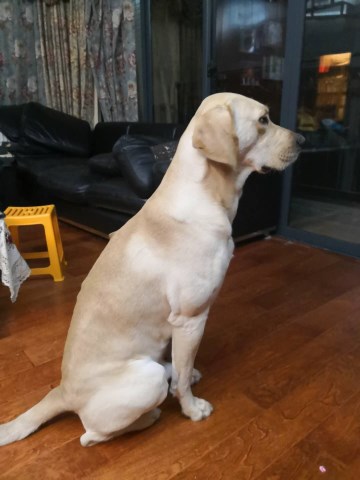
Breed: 3580-n000122-Labrador_retriever